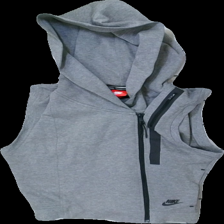
View: front
Type: Vest
Category: Unisex
Brand: Nike
Colors: Grey, Black
Material: 69% bomull 31% polyester
Pattern: Logo print
Cut: None
Size: XS
Season: All
Price range: 100-150
Recommended usage: Reuse
Description: vest